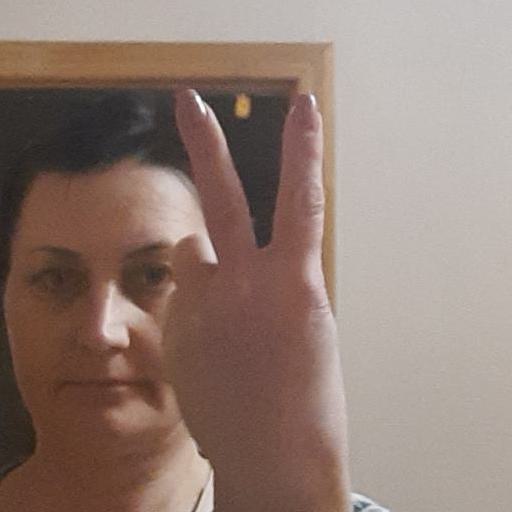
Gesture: peace_inverted